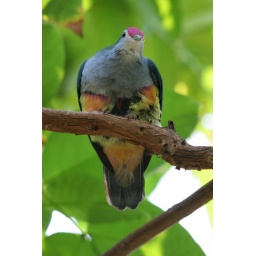
Crimson-capped fruit dove: Sitting in the butterfly greenhouse